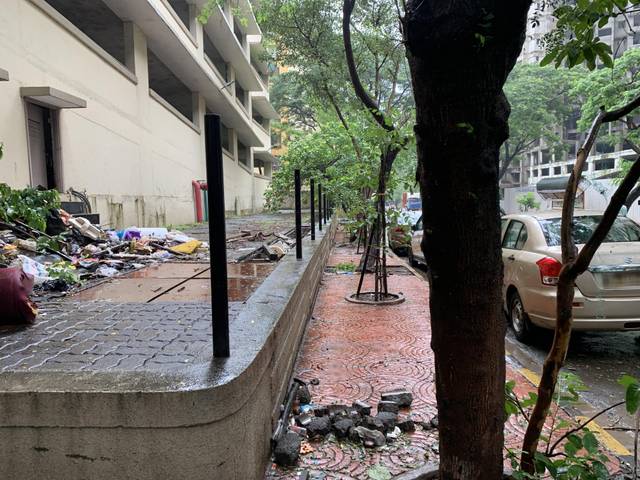
Region: India
Coordinates: 19.17, 72.936